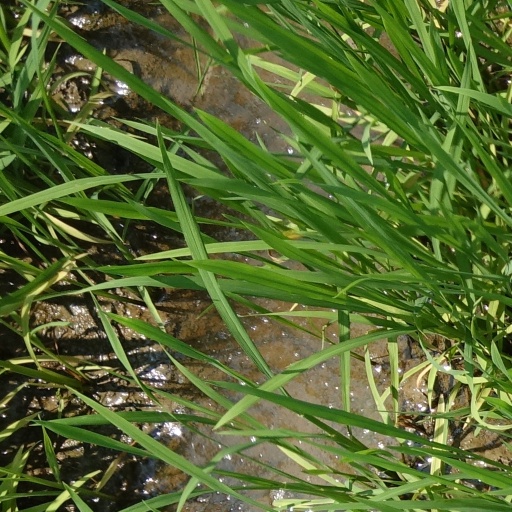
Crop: rice